James Reeb

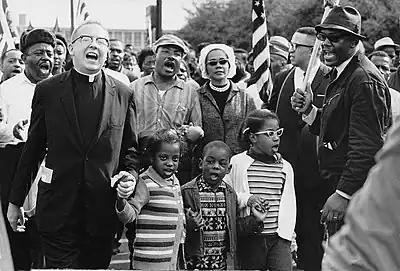
James Reeb marching with Ralph Abernathy, Reverend King, Coretta Scott King, and others

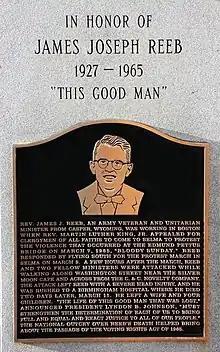
Monument for Reeb in Selma, Alabama

As a member of the Southern Christian Leadership Conference (SCLC), Reeb went to Selma to join the Selma to Montgomery marches, a series of protests for African-American voting rights that followed the murder of Jimmie Lee Jackson in Marion, Alabama, by a law enforcement officer. Reeb was prompted by the Bloody Sunday attack by state troopers and sheriff's deputies on nonviolent demonstrators on March 7, 1965. After eating dinner at an integrated restaurant on March 9, Reeb and two other Unitarian ministers, the Rev. Clark Olsen and the Rev. Orloff Miller were attacked by white men with clubs for their support of African-American rights. The black hospital in Selma did not have the facilities to treat him. Two hours elapsed, and his condition deteriorated, before Reeb arrived at a Birmingham hospital—treatment was not available for him in much closer Montgomery—where doctors performed brain surgery. While Reeb was on his way to the hospital in Birmingham, civil rights leader Martin Luther King Jr. addressed a press conference lamenting the "cowardly" attack and asking all to pray for his protection. Reeb went into a coma and died two days later from his injuries.